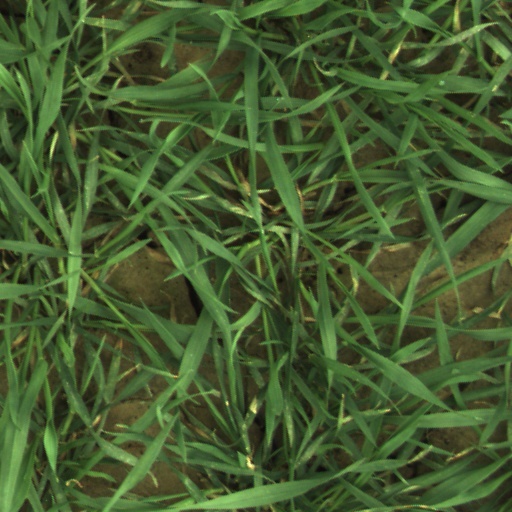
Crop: wheat